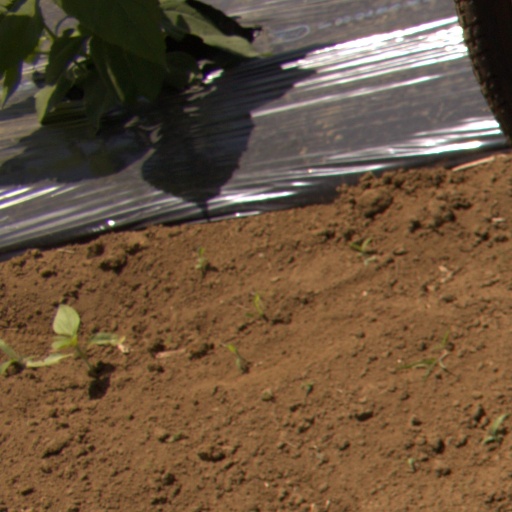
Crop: Jerusalem artichoke